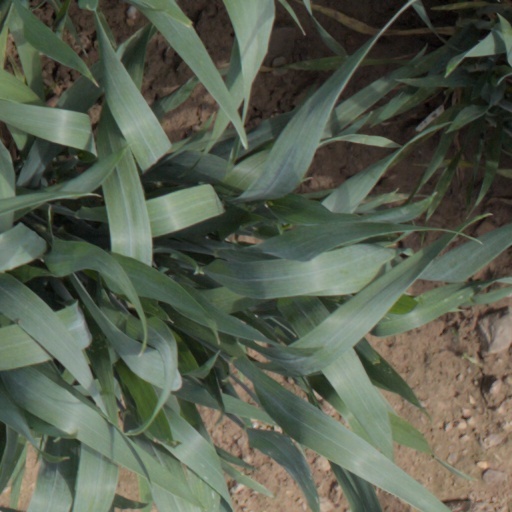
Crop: wheat